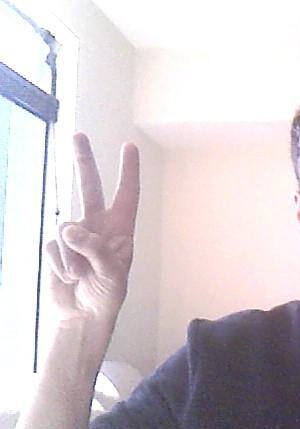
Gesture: peace